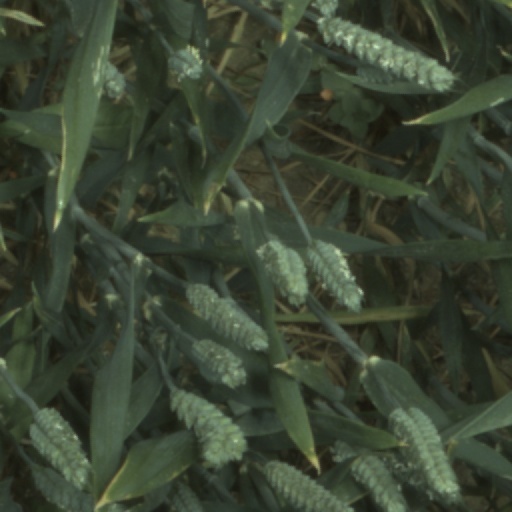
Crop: wheat